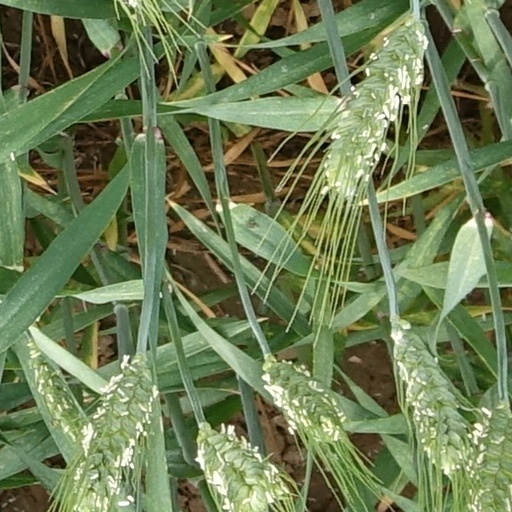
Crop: wheat